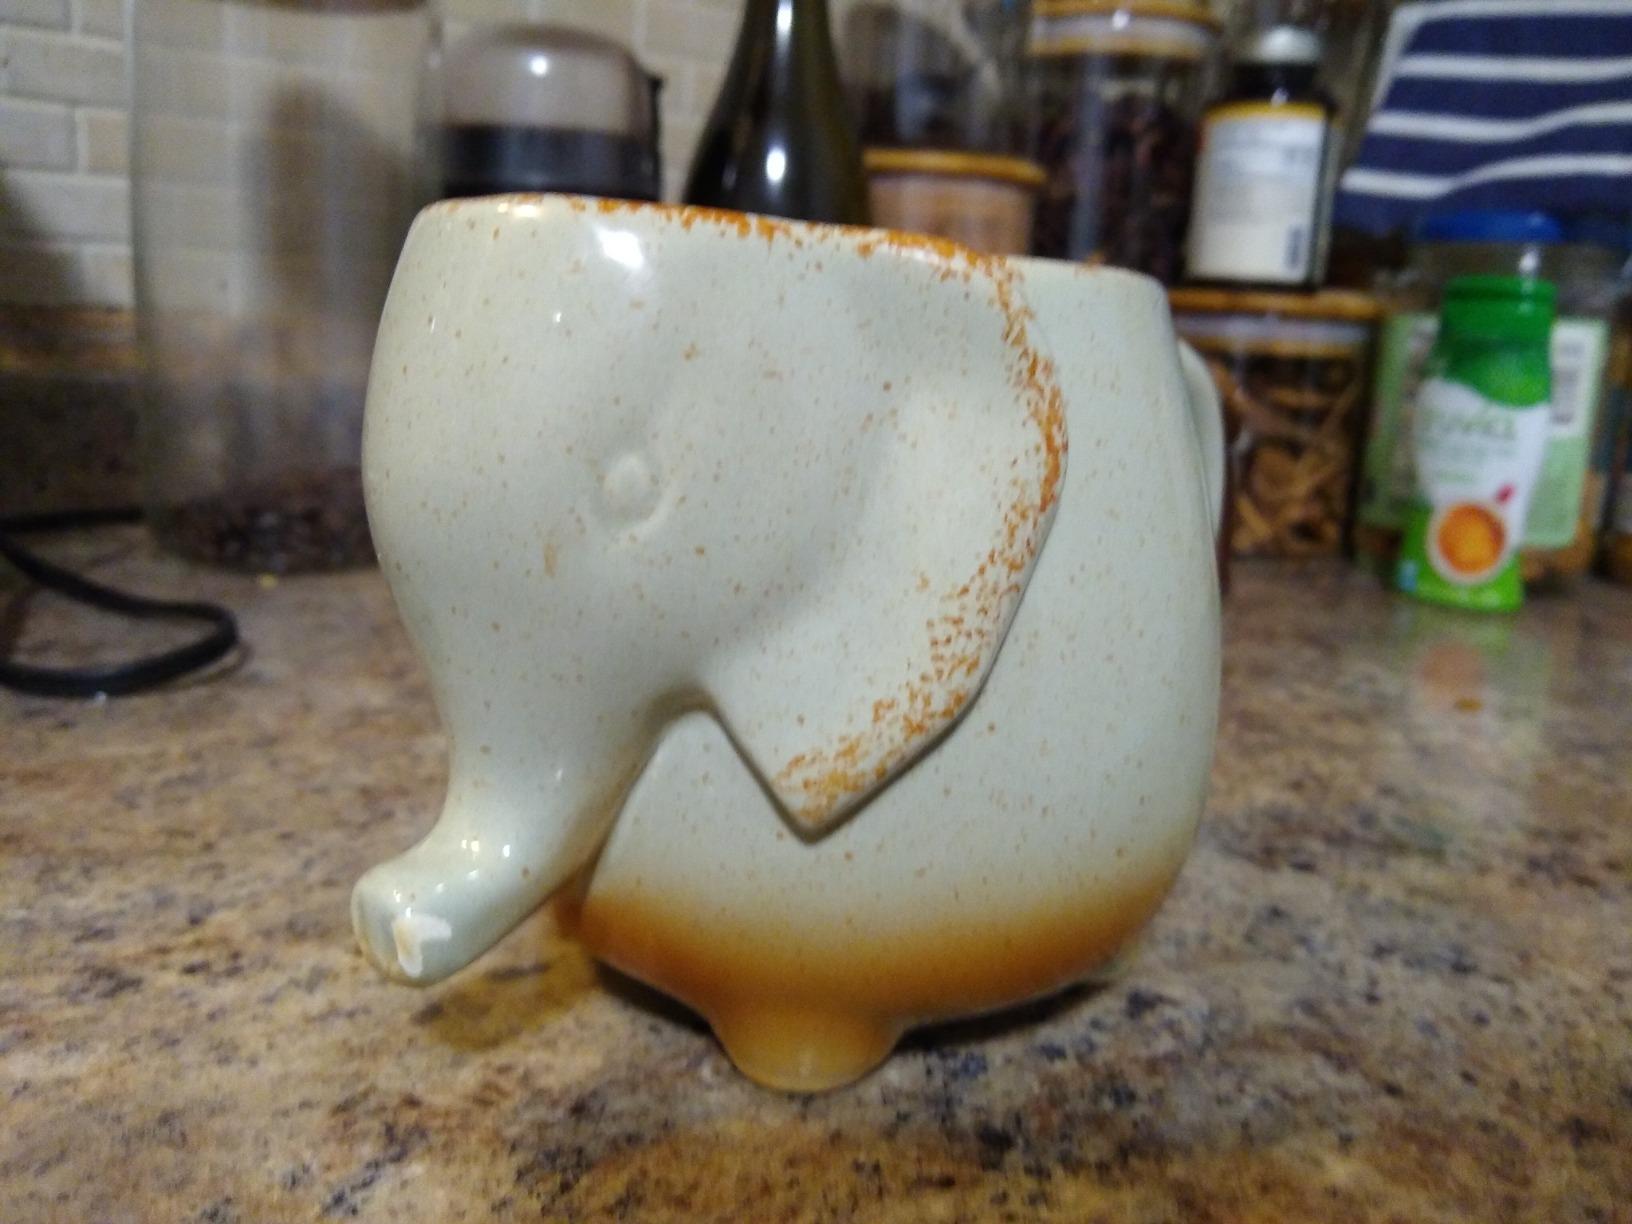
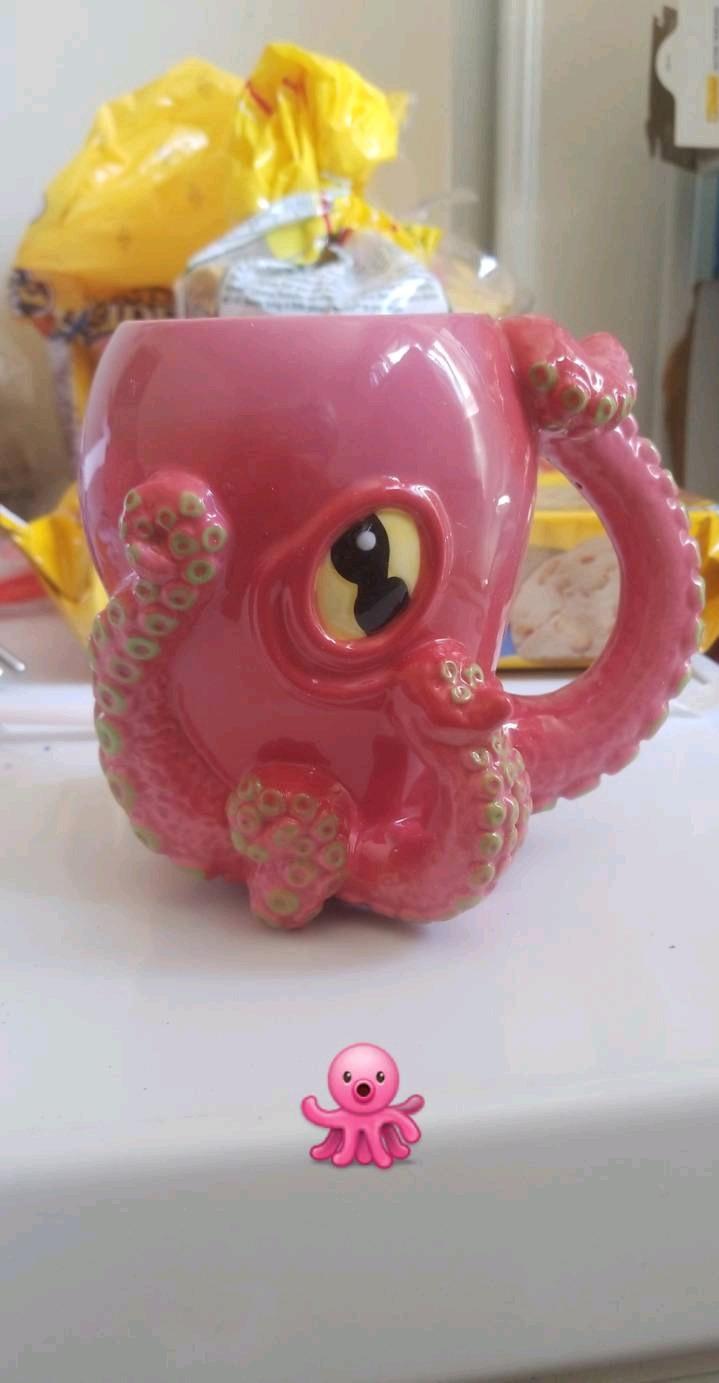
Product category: items_mug
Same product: no